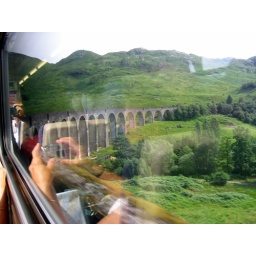
194 Going over the Harry Potter bridge in the train - on the way to Mallaig